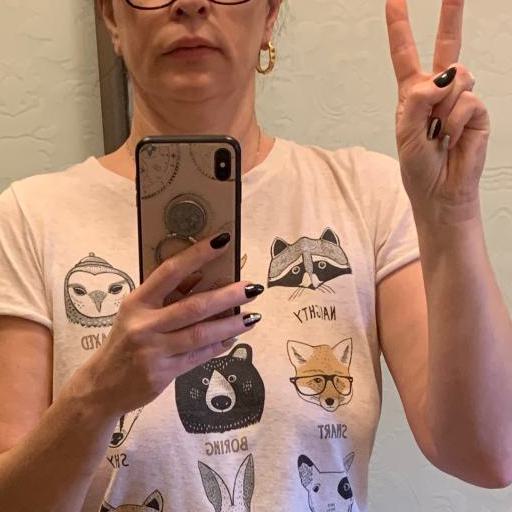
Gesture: no_gesture